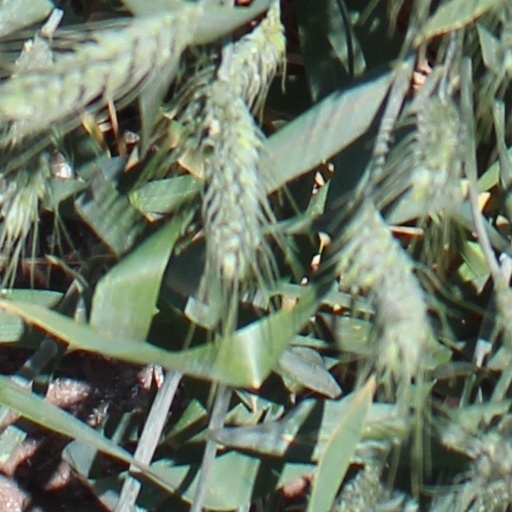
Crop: wheat